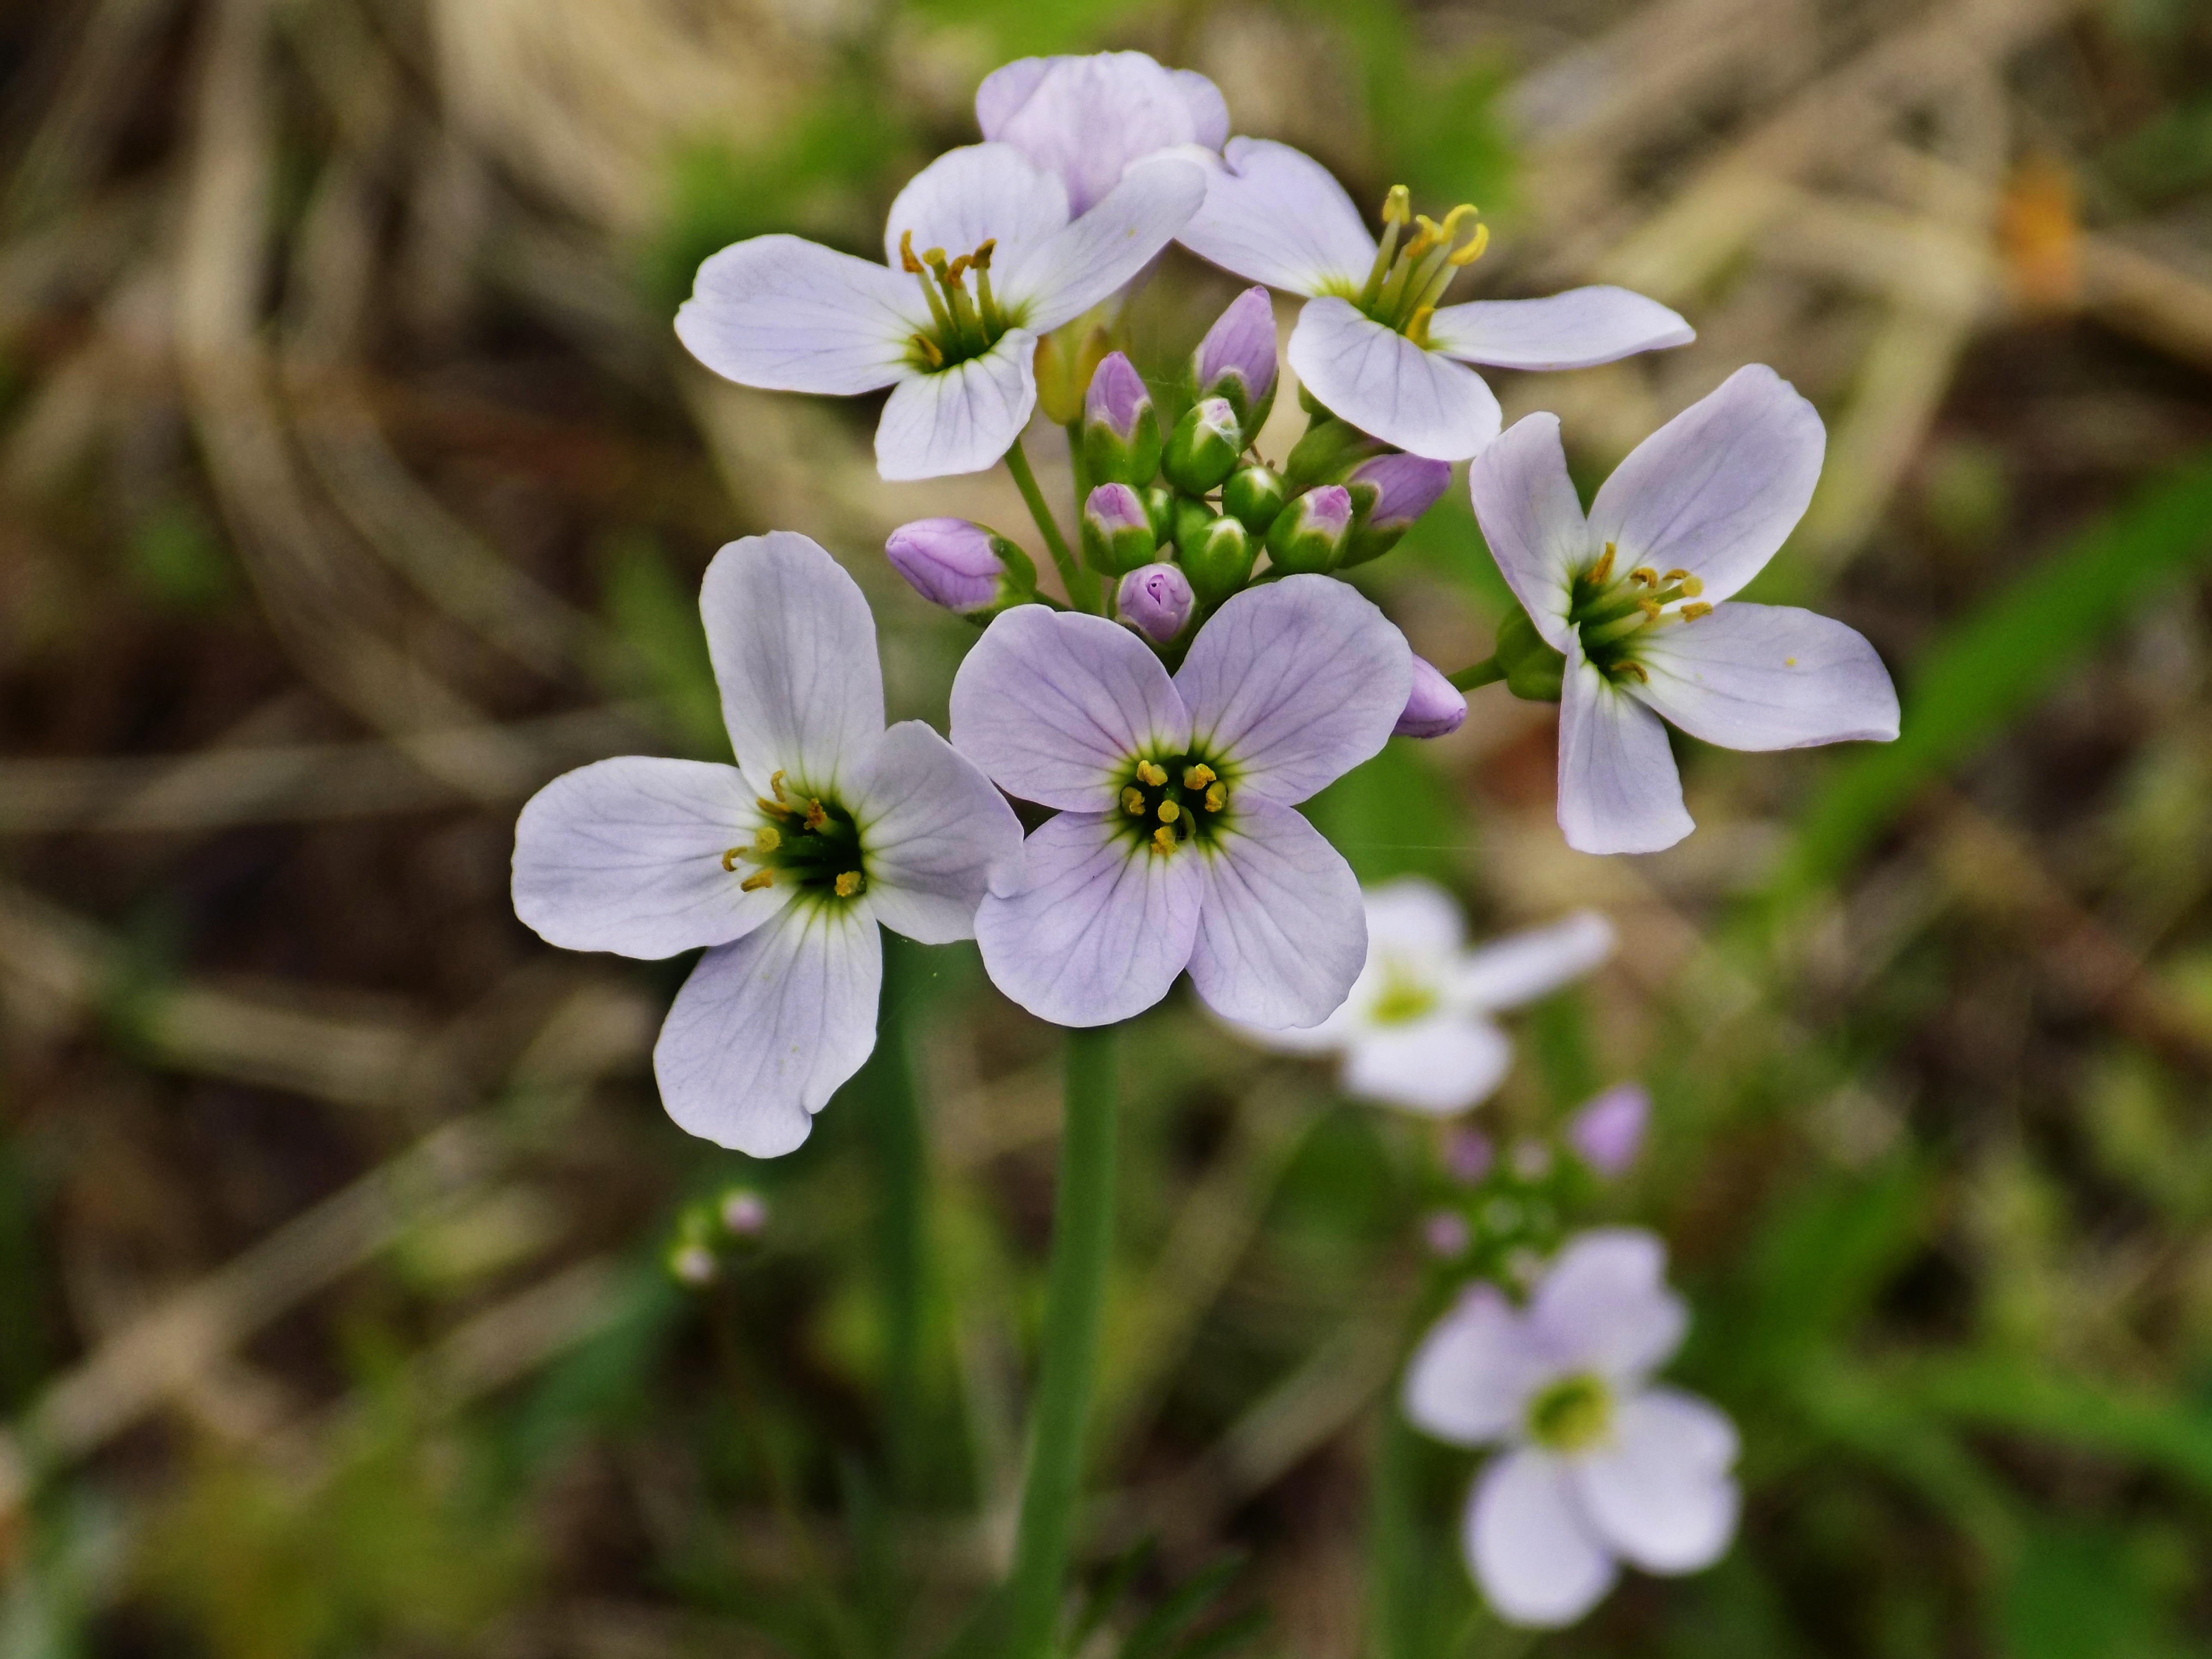
nature, blossom, plant, flower, petal, herb, produce, botany, close, flora, wild flower, wildflower, violet, purple flower, macro photography, flowering plant, oxalis acetosella, common wood sorrel, land plant, violet family, dame's rocket